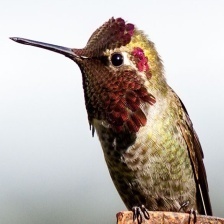
Species: ANNAS HUMMINGBIRD
Scientific name: CALYPTE ANNA
ImageNet parent category: hummingbird